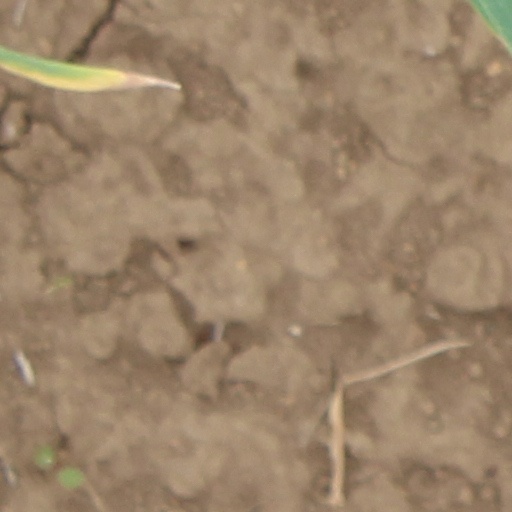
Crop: wheat